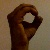
The image shows a hand gesture representing the letter 'O' in Indian Sign Language.